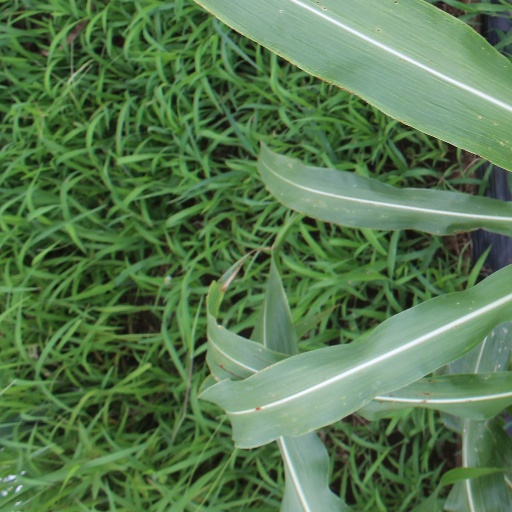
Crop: sorghum